Julie Bell

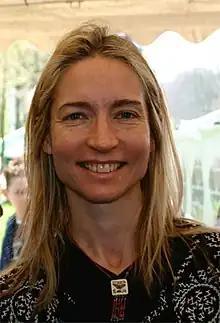
Bell in April 2005

Julie Bell (born October 21, 1958) is an American fine artist, illustrator, photographer, bodybuilder and wildlife painter. Bell is also a fantasy artist and a representative of the heroic fantasy and fantastic realism genres. Bell has won Chesley Awards and was the designer of the Dragons of Destiny series. She also won first place awards in the Art Renewal Center International Salon, which bestowed on her the title "ARC Living Master".